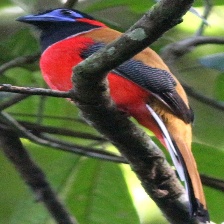
Species: RED NAPED TROGON
Scientific name: HARPACTES KASUMBA